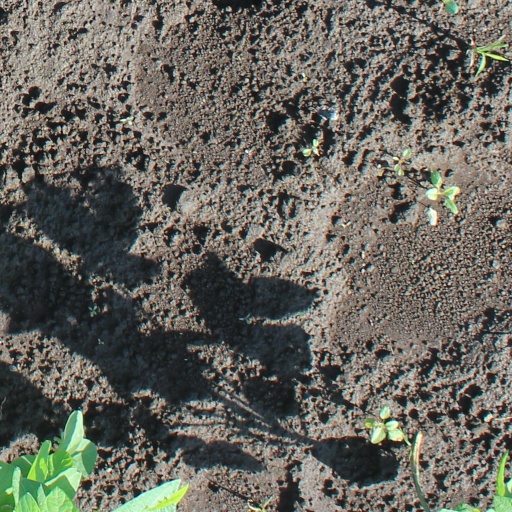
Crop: soybean